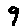
Label: 9